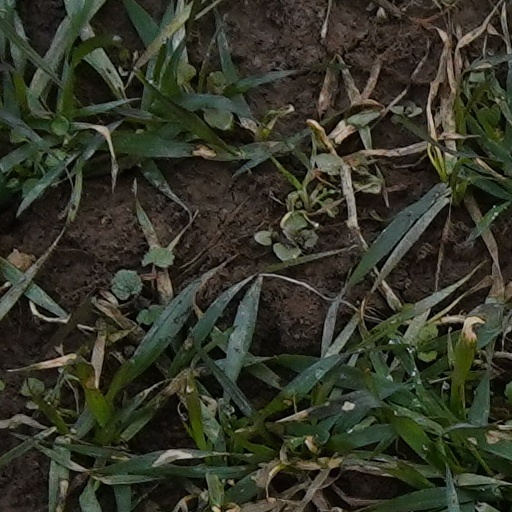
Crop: wheat